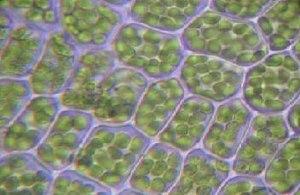
La paroi cellulaire est une paroi, assez rigide, qui entoure les cellules végétales, située à l'extérieur de la membrane cellulaire, apporte à la cellule un soutien structurel, une protection contre les facteurs biotiques et les facteurs abiotiques, et agit comme un mécanisme de filtrage. La paroi cellulaire fait aussi obstacle à l'expansion lorsque l'eau pénètre dans la cellule. Elle est apparue de façon indépendante dans de nombreux groupes de procaryotes et d'eucaryotes et est étroitement associée à l'évolution de la multicellularité, l'acquisition de la photosynthèse, la sortie des eaux et la vascularisation des plantes. Tous les organismes vivants en possèdent sauf les animaux et les protozoaires.